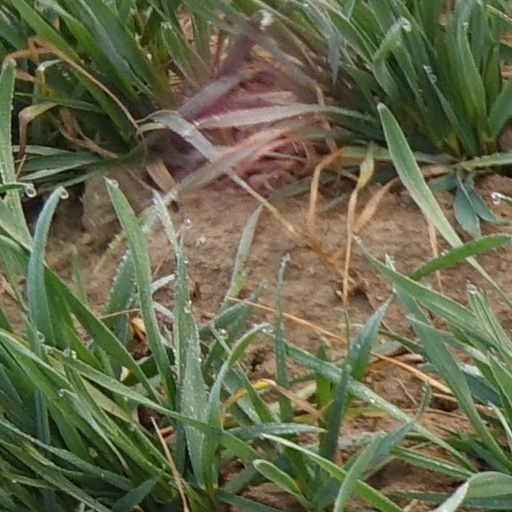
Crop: wheat